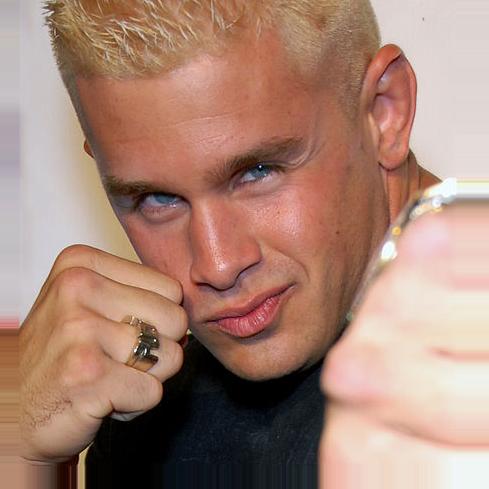
Age: 26